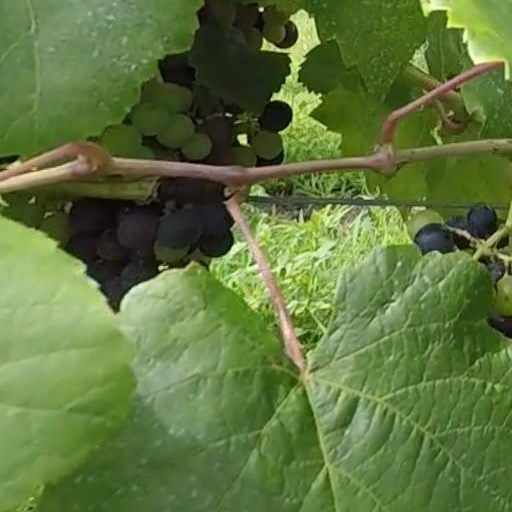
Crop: grape